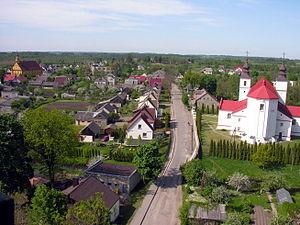
Varniai est une ville de Lituanie située dans l'apskritis de Telšiai.